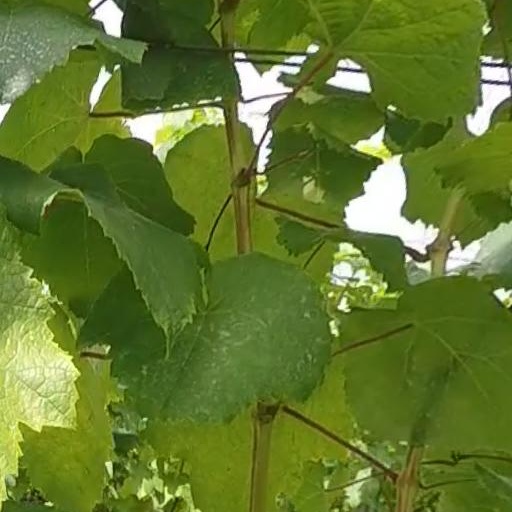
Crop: grape